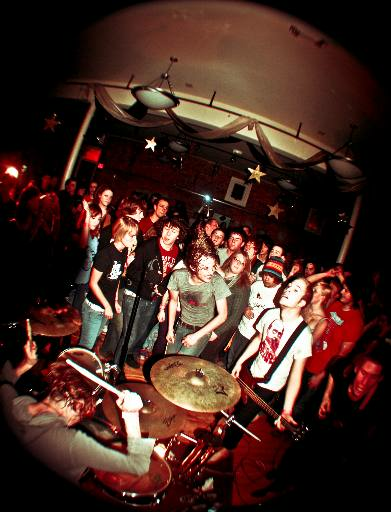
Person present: Yes